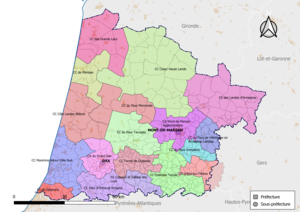
Carte des intercommunalités du département des Landes, France. Composition au 1er janvier 2019.
Au 1ᵉʳ janvier 2020, le département des Landes compte 18 établissements publics de coopération intercommunale à fiscalité propre dont le siège est dans le département, dont un qui est interdépartemental.